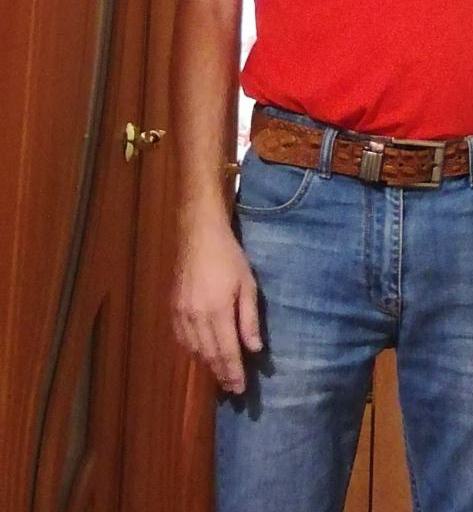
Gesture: no_gesture